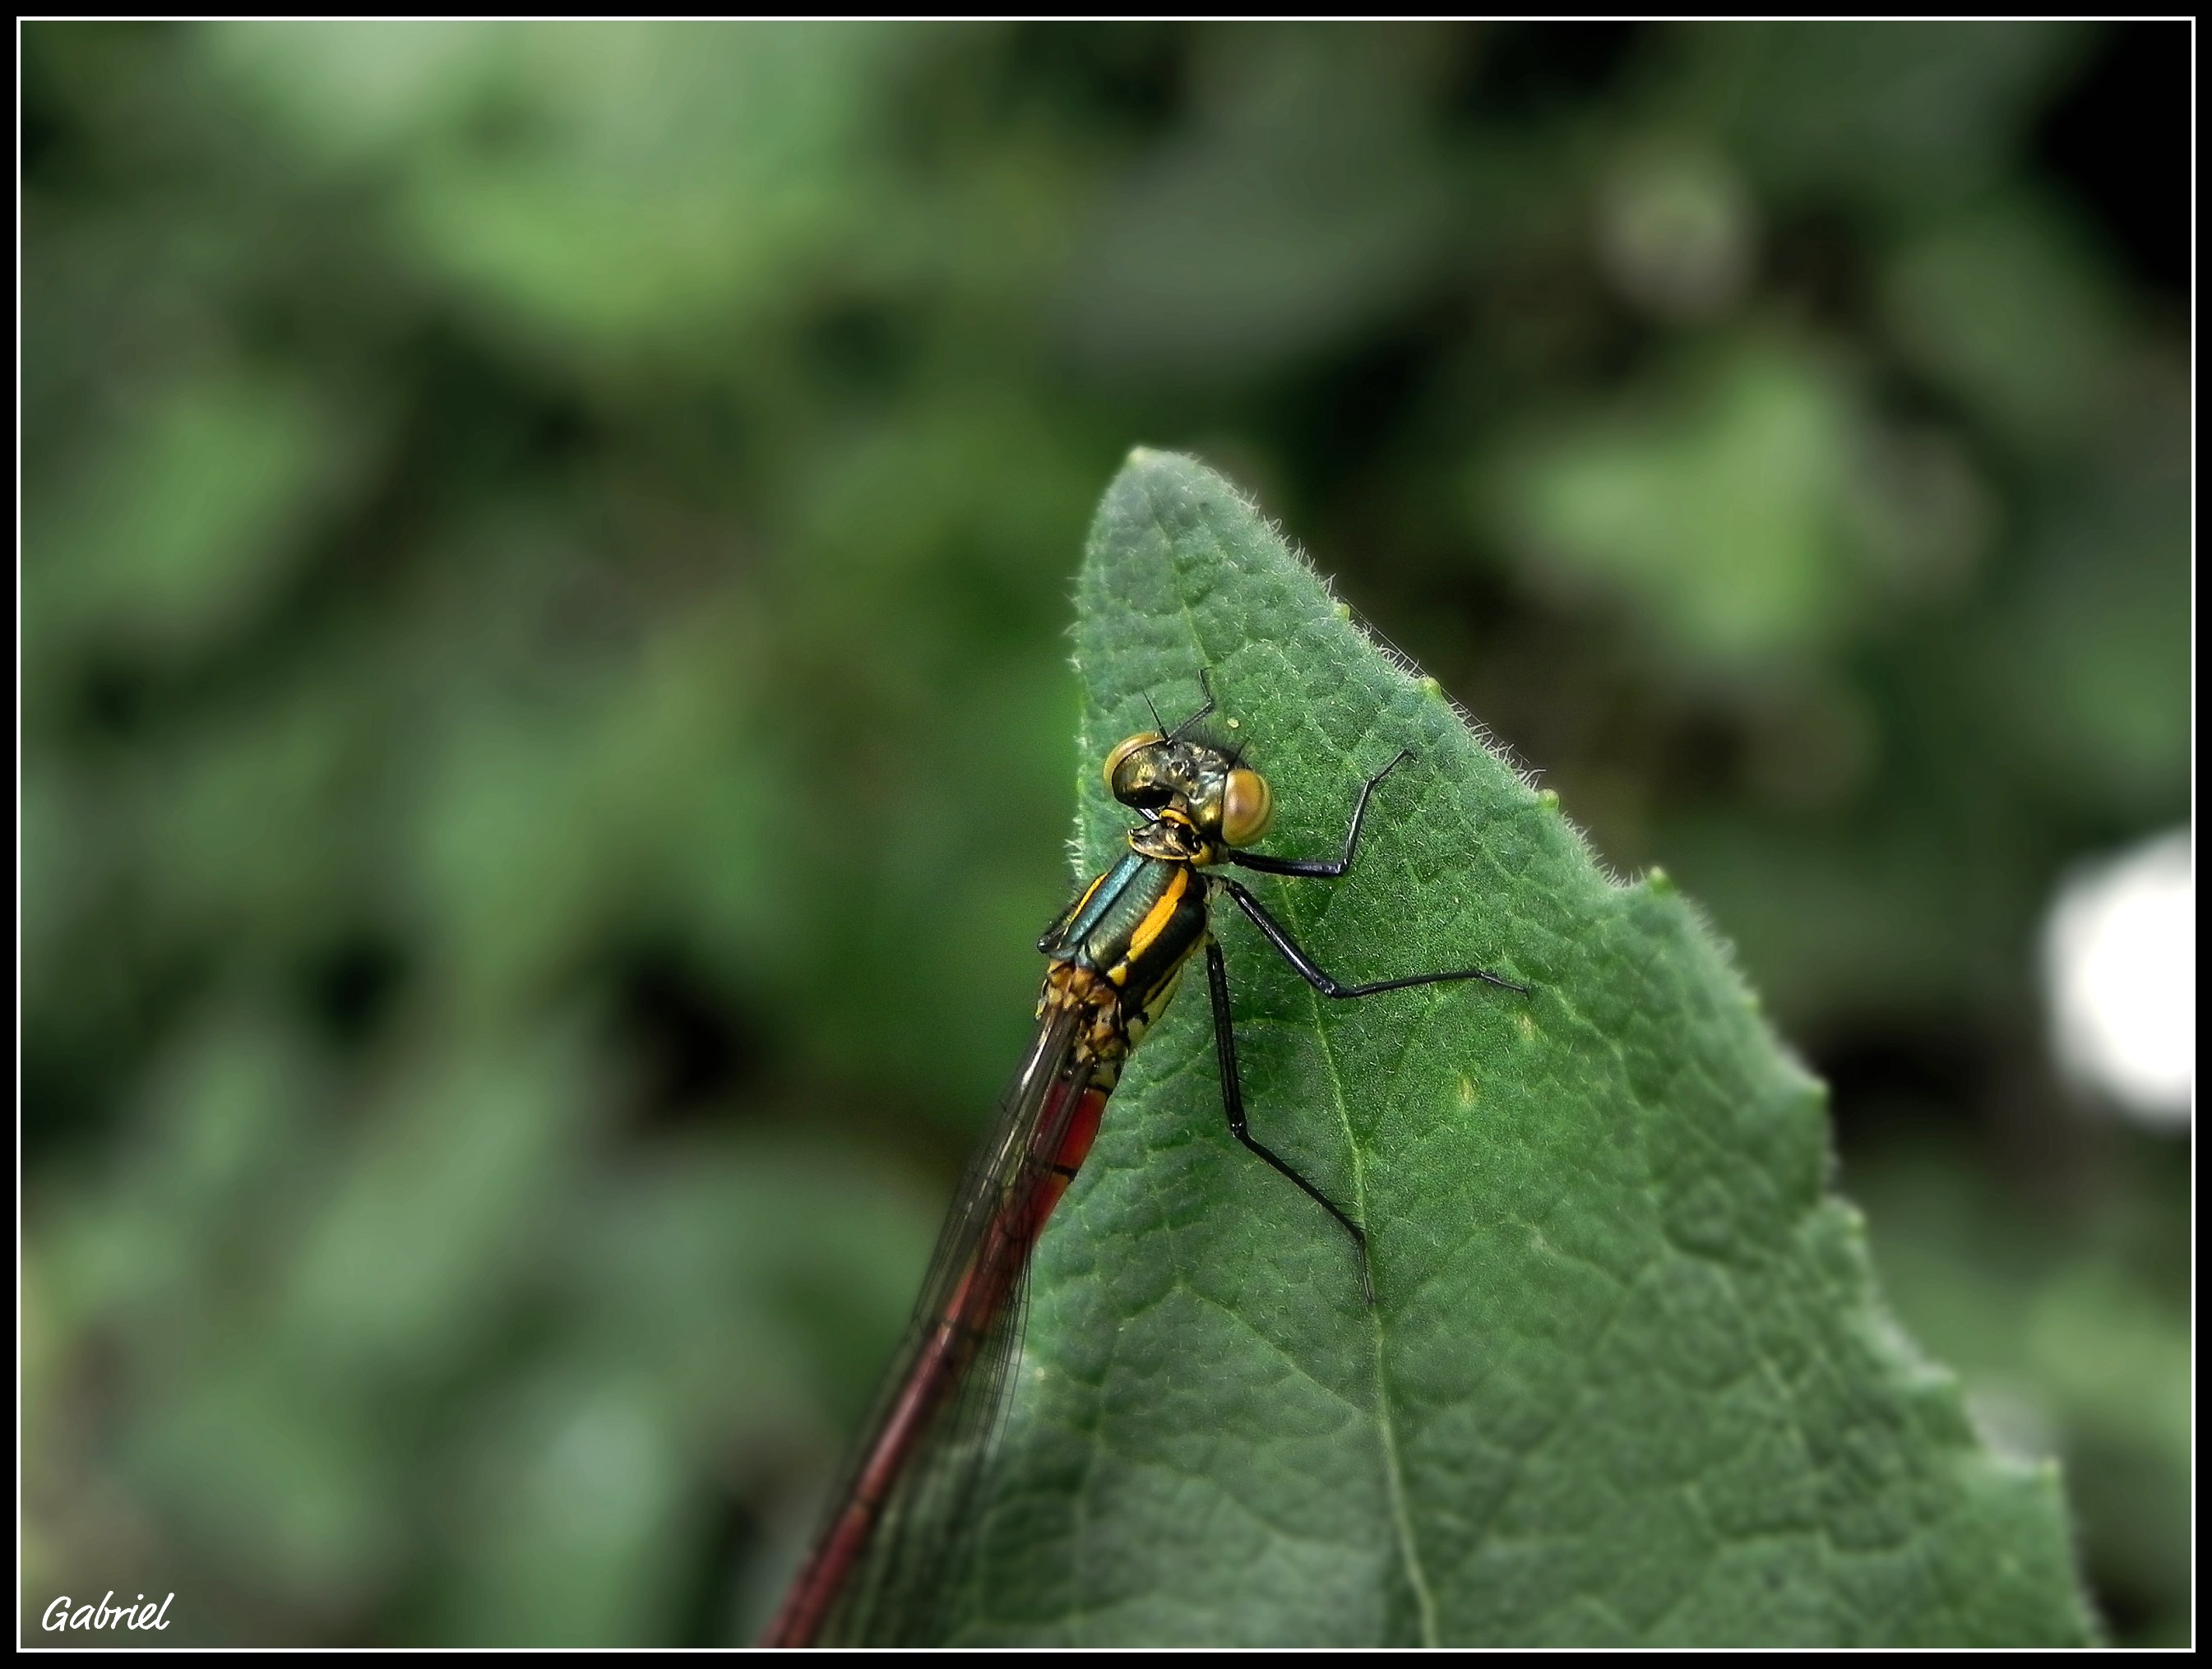
photography, green, insect, macro, fauna, invertebrate, close up, animals, dragonfly, damselfly, ggl1, animales, macro photography, arthropod, plant stem, dragonflies and damseflies